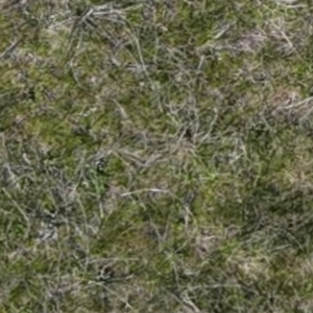
Month: may